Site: brandenburg
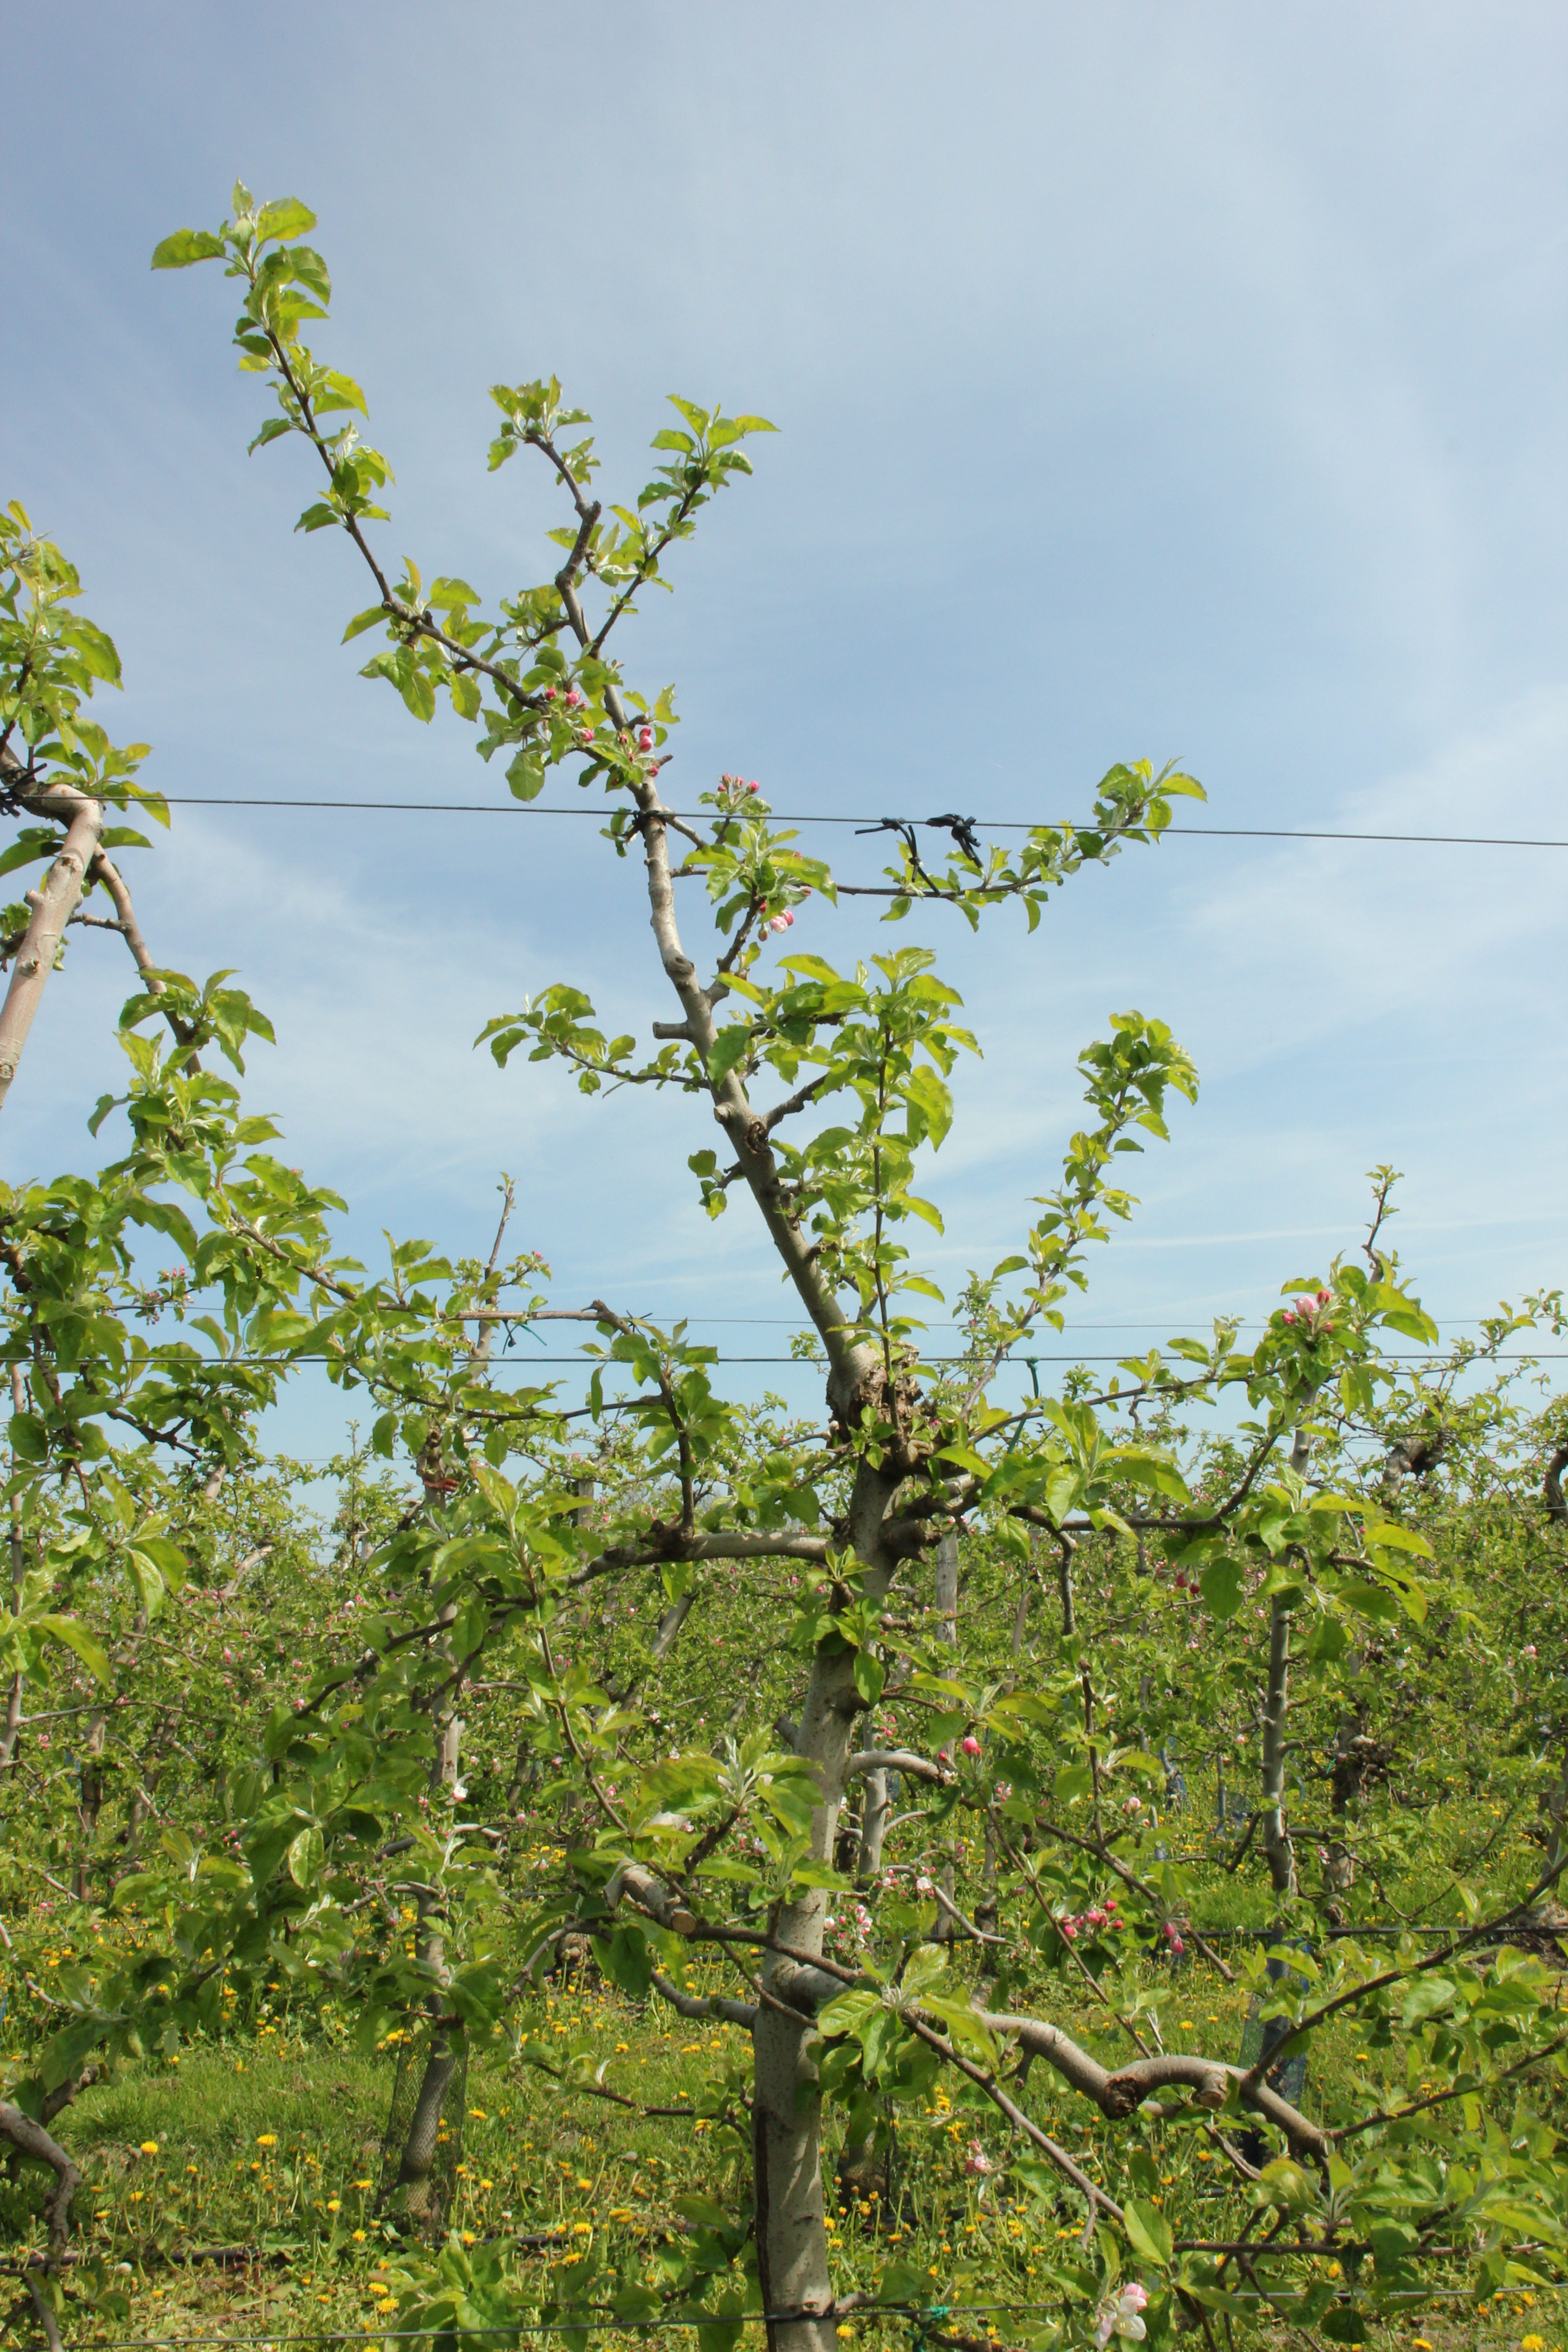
Growth stage (BBCH 60): Flowering